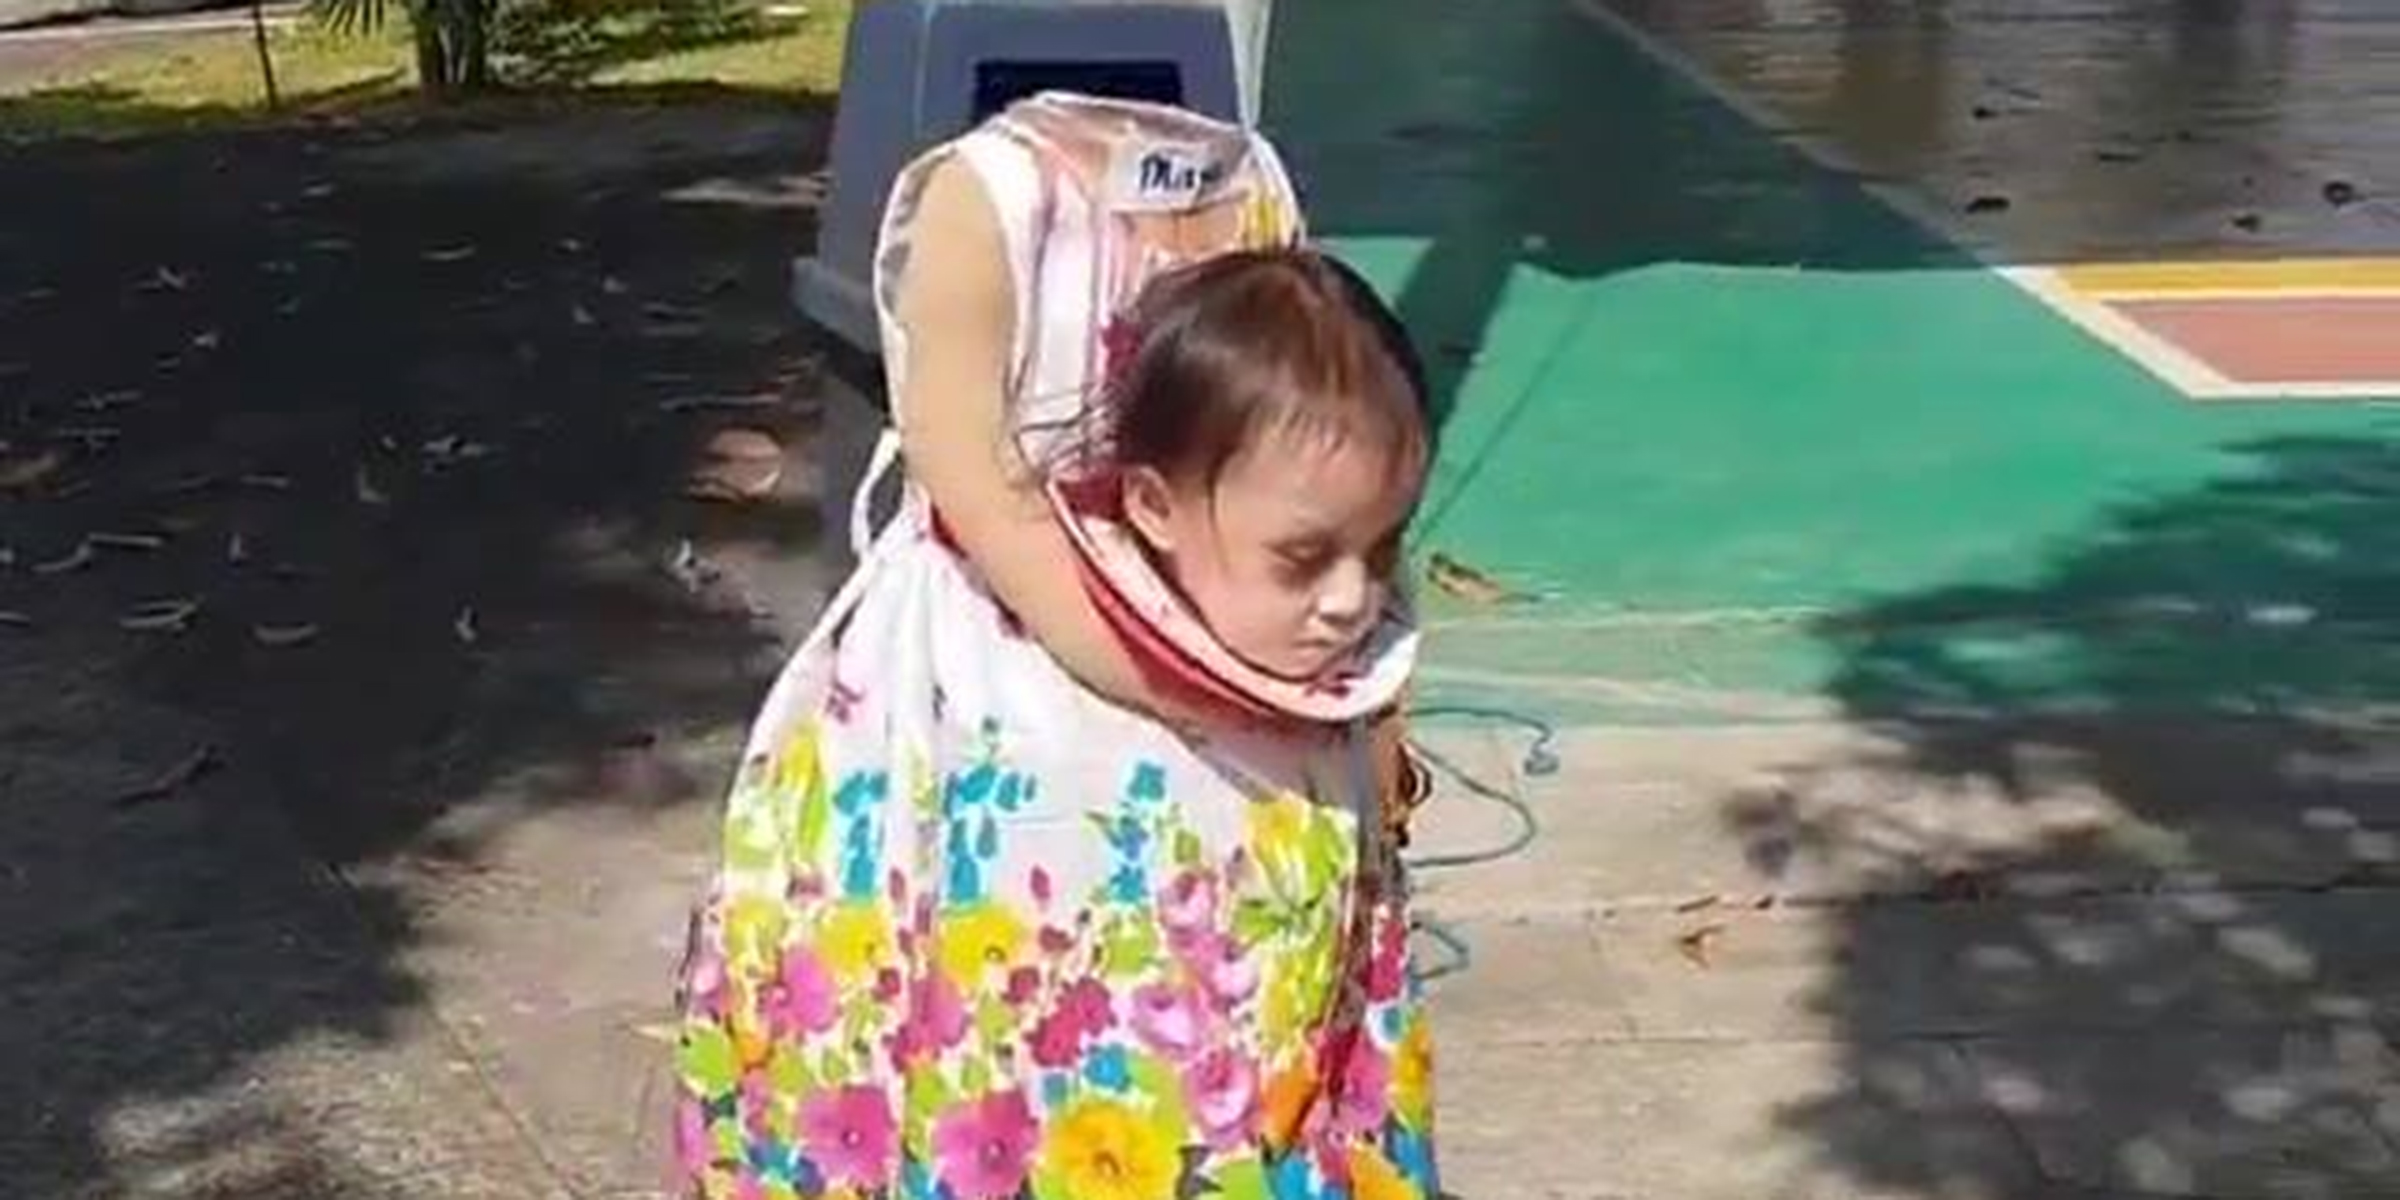
Gender: women